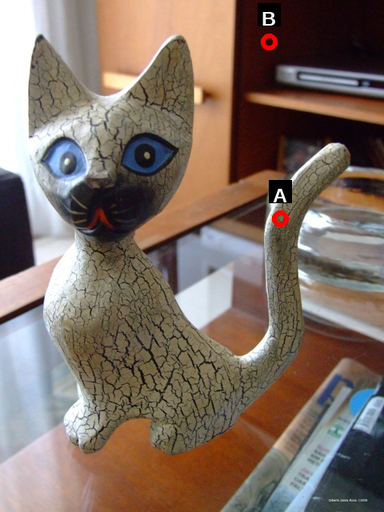
Question: Two points are circled on the image, labeled by A and B beside each circle. Which point is closer to the camera?
Select from the following choices.
(A) A is closer
(B) B is closer
Answer: A